Fauna of Europe

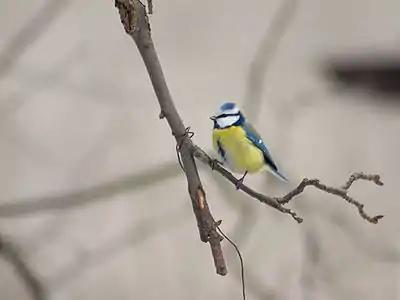
The blue tit is a widespread and common resident breeder of Europe

The fauna of Europe is all the animals living in Europe and its surrounding seas and islands. Europe is the western part of the Palearctic realm (which in turn is part of the Holarctic). Lying within the temperate region, (north of the equator) the wildlife is not as rich as in the hottest regions, but is nevertheless diverse due to the variety of habitats and the faunal richness of Eurasia as a whole.